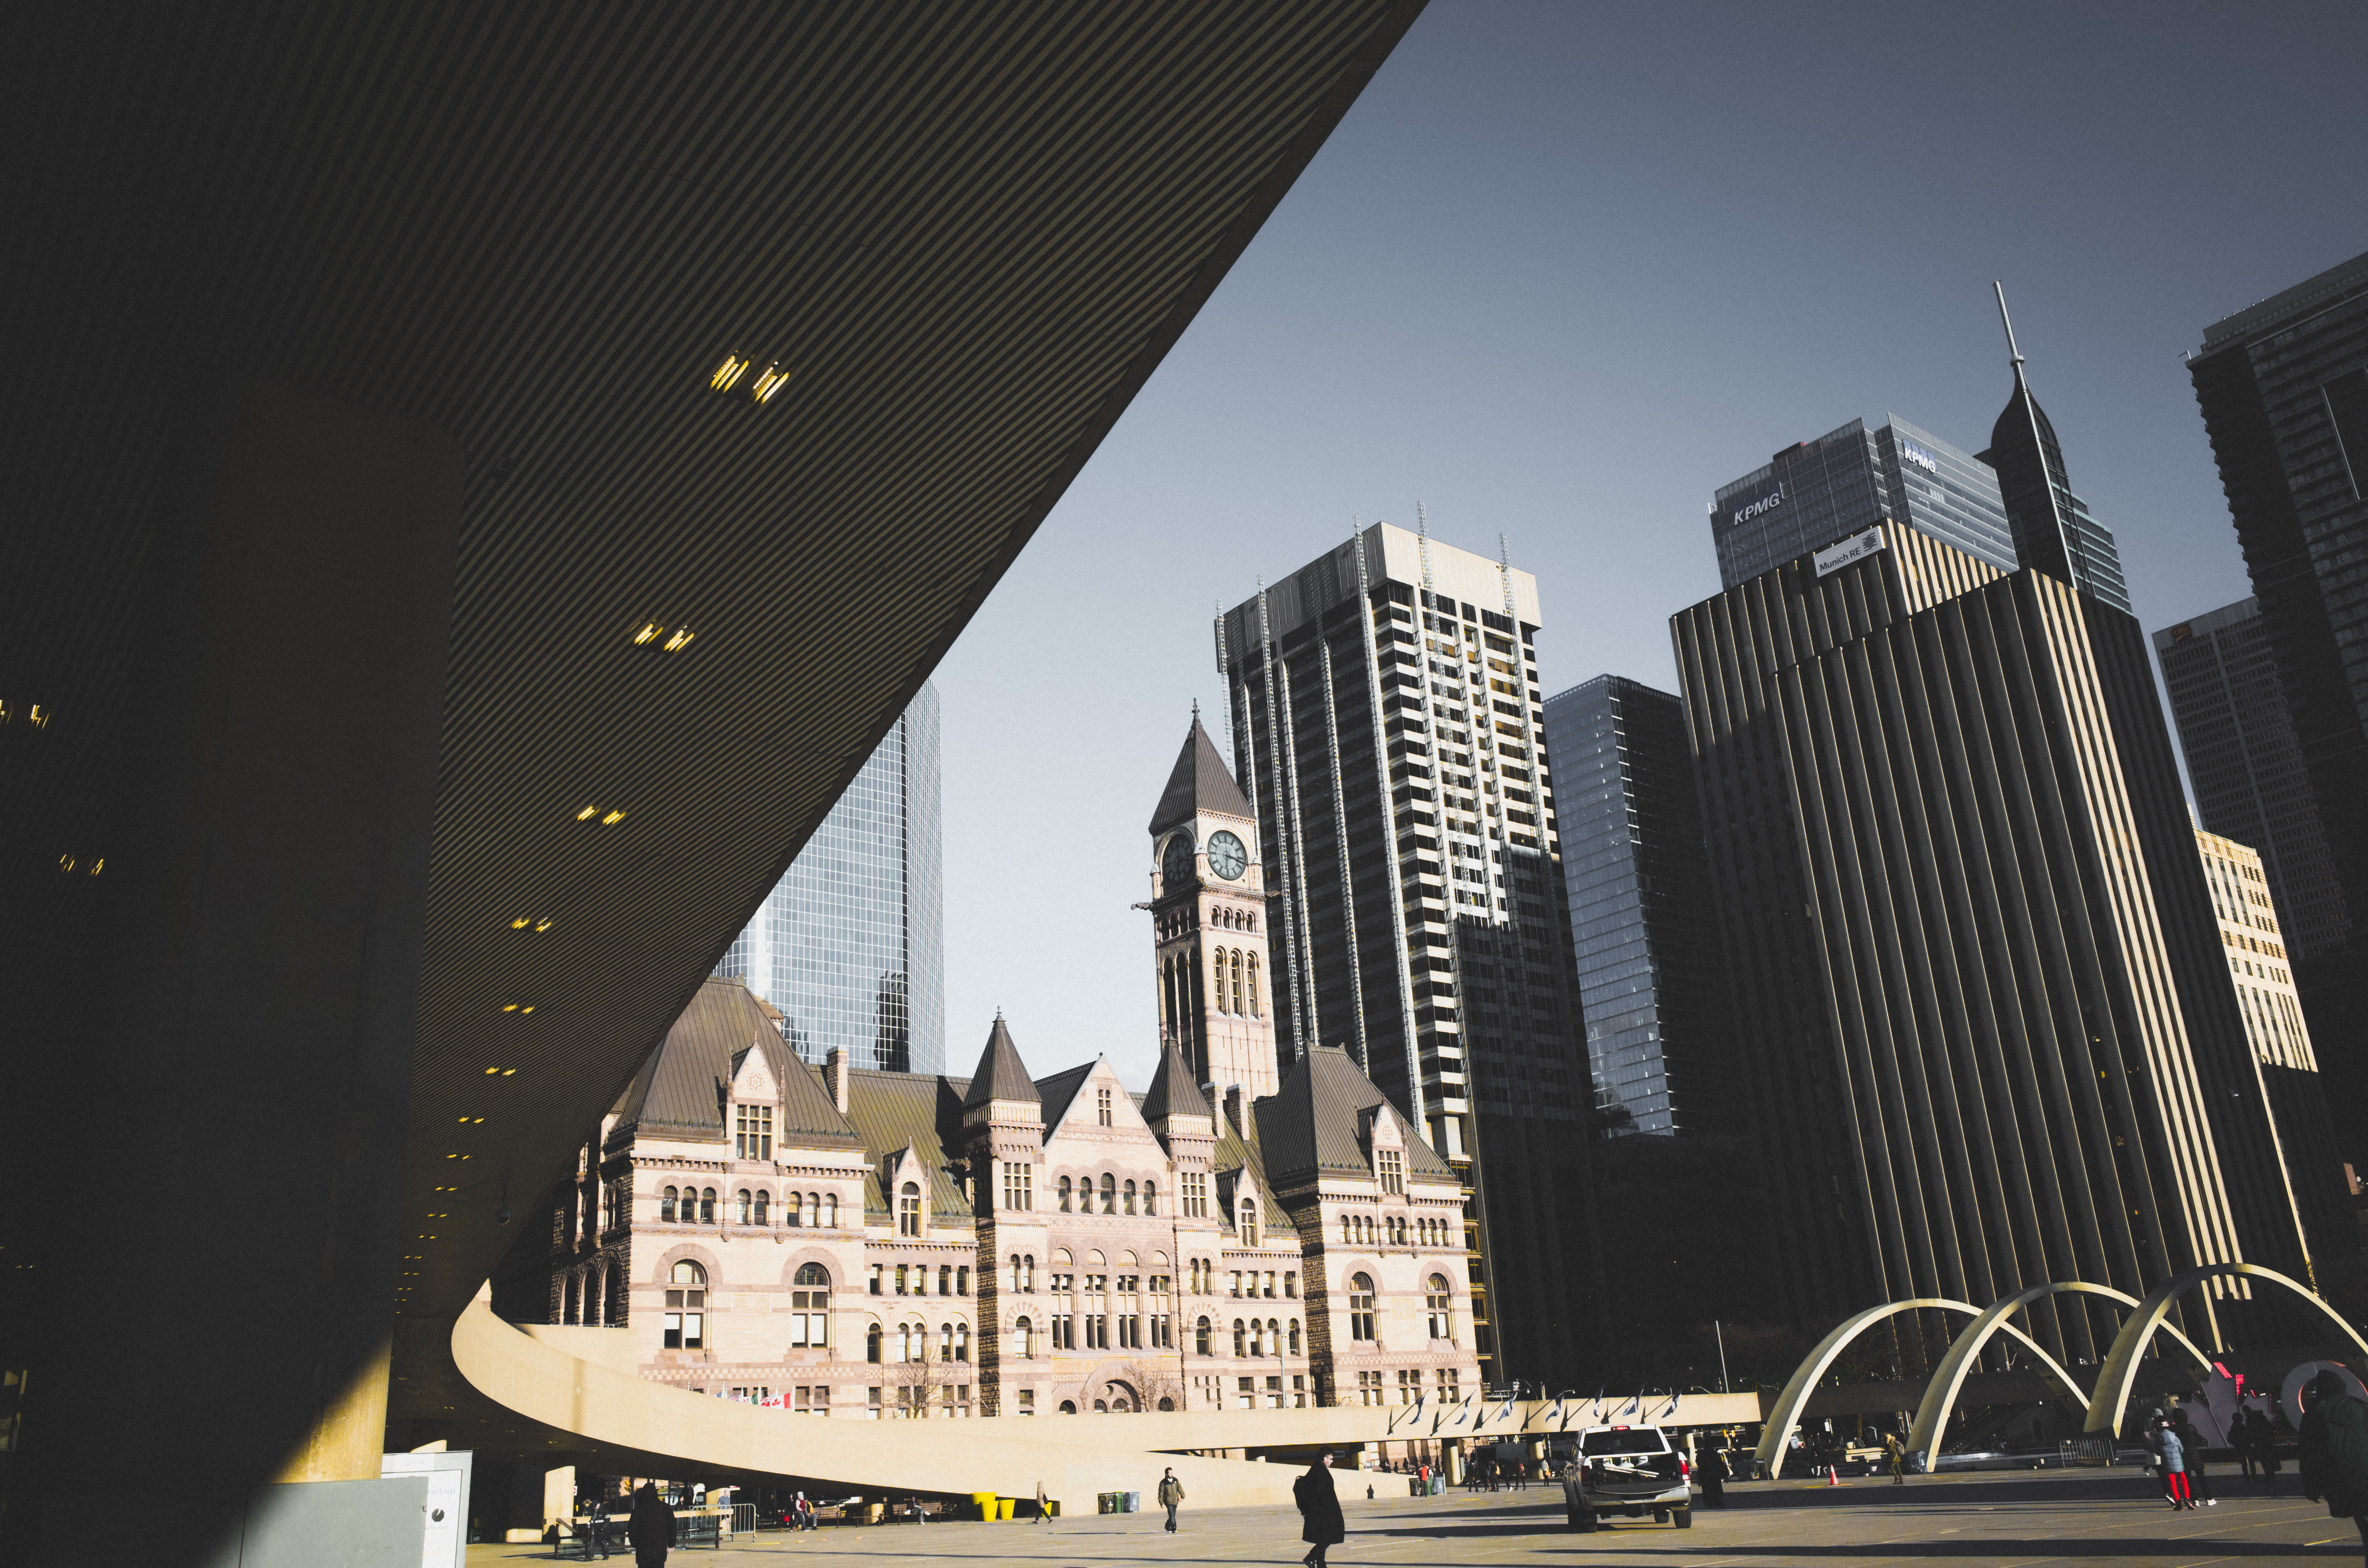
architecture, skyline, night, building, city, skyscraper, cityscape, downtown, tower, landmark, tower block, shape, metropolis, urban area, human settlement, metropolitan area